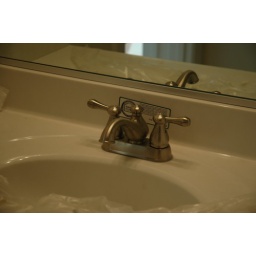
Hall bath faucet and mirror in